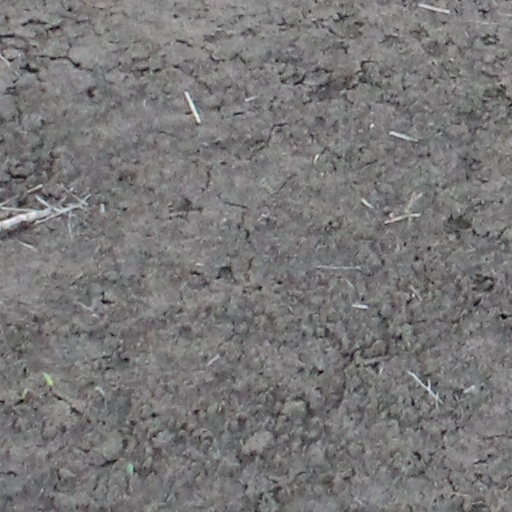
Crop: wheat